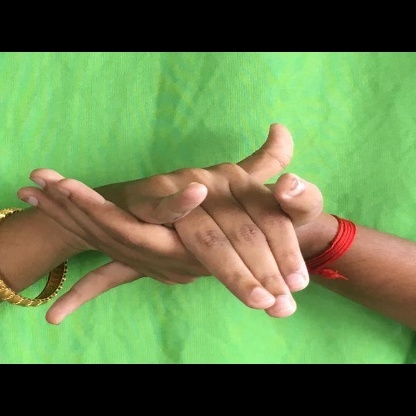
Mudra: Kurma